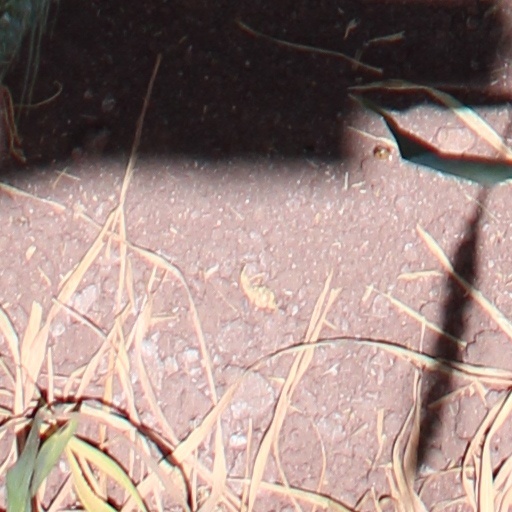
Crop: wheat